Annerley Army Reserve Depot

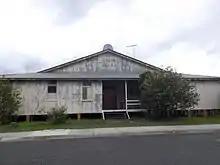
Front of the building, 2015

The rectangular site has a long frontage to Dudley Street to the south, with a wide, gated entrance through the galvanised pipe and chain wire fence. To the east the site is bounded by Linville Lane. The principal buildings on the site are the two drill halls – constructed in 1914 and 1954.